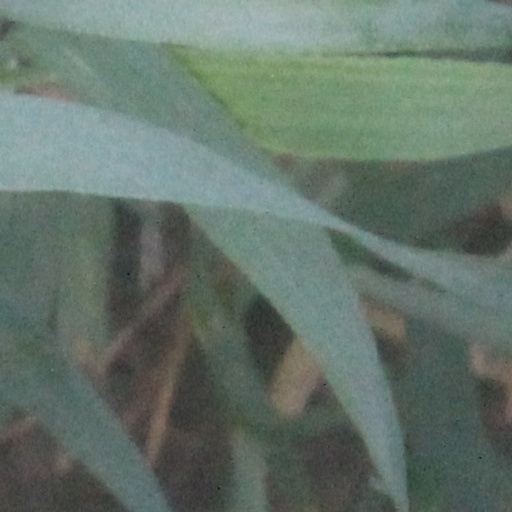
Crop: wheat